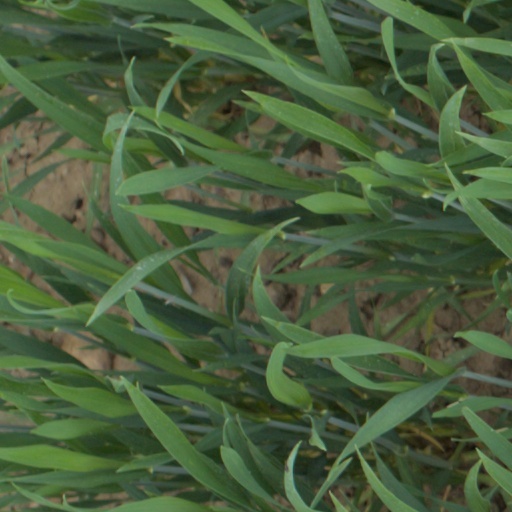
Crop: wheat